Langer's Deli

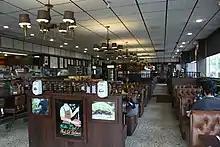
Inside Langer's on a weekday morning

Langer's Deli was opened in June 1947 by Albert J. Langer, initially as a deli catering to the waves of new Jewish immigrants arriving in Los Angeles. Langer had previously sold off a smaller shop at the corner of 8th and Irolo Streets in present-day Koreatown when he had heard of a pair of German immigrants selling their sandwich shop on Alvarado Street. With the help of a German friend who helped him look over the deal, Langer acquired the shop for $14,500.